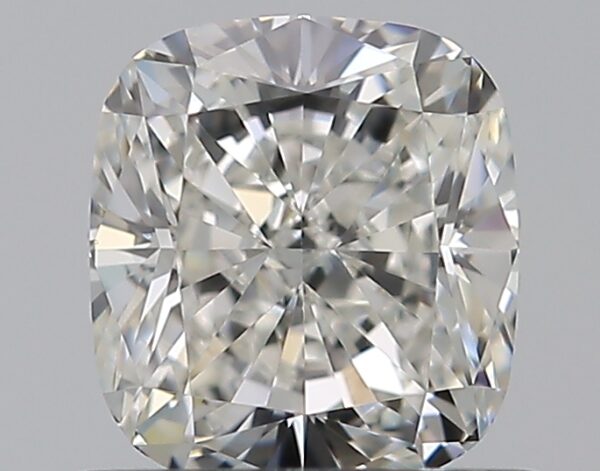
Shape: cushion
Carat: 0.7
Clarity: VVS1
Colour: H
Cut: EX
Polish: EX
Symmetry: EX
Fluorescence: N
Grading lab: GIA
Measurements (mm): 5.23 x 4.76 x 3.32